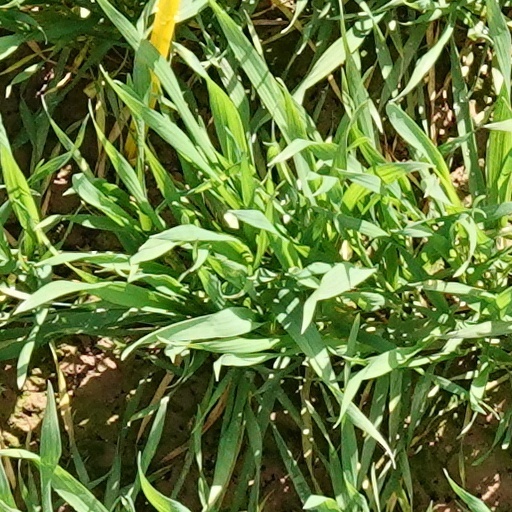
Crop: wheat